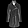
Label: Coat